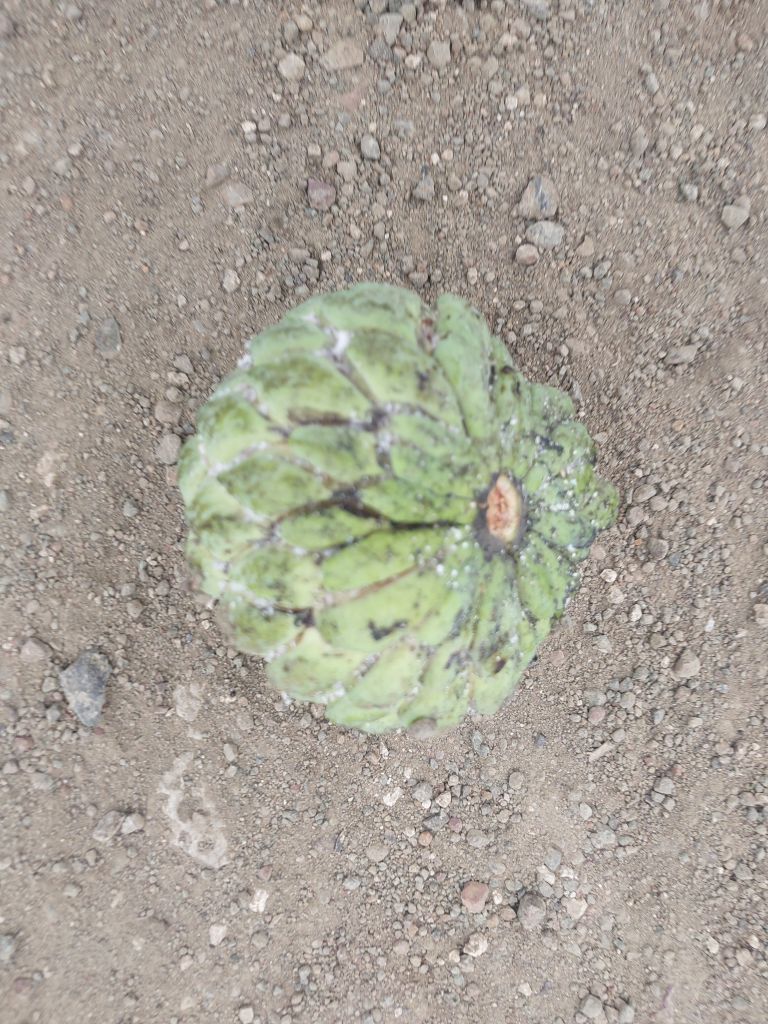
Disease label: Leaf spot on fruit